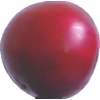
Label: cherry_wax_red